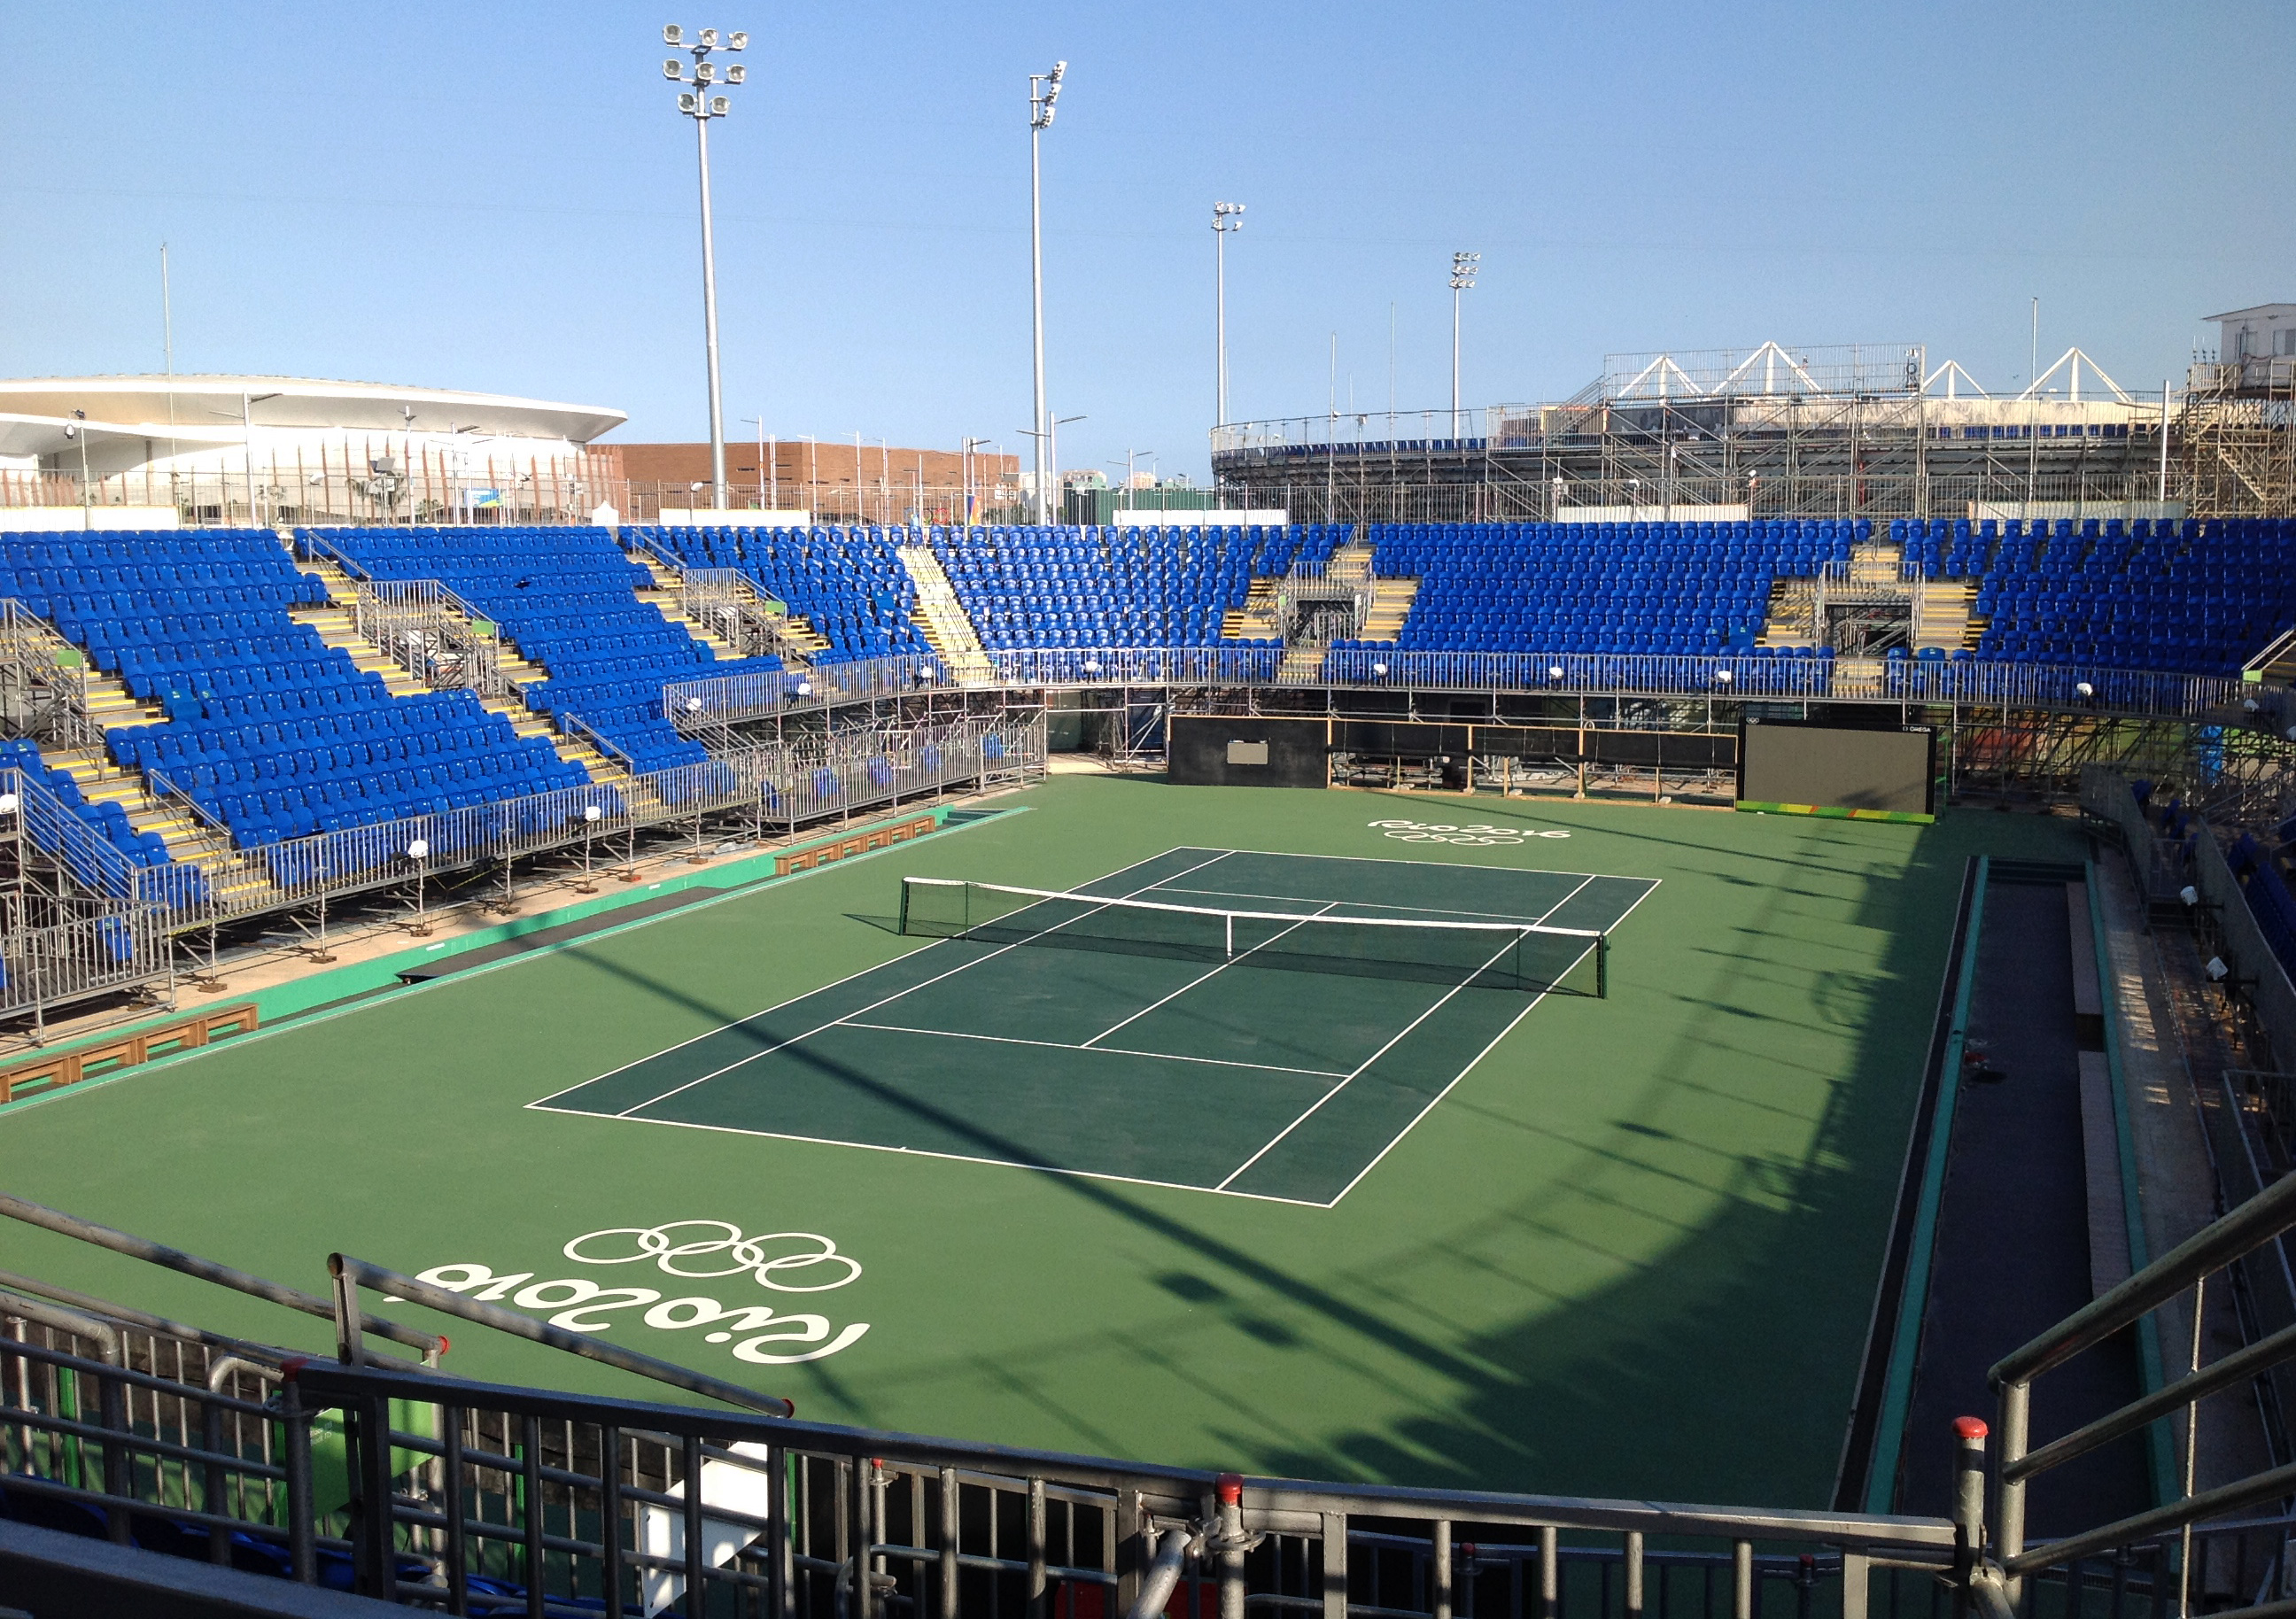
structure, travel, america, stadium, baseball field, olympics, south, 2016, competition, arena, de, tennis, sports, latin, rio, brasil, centre, brazil, venue, janeiro, olimpiada, igrzyska, olimpijskie, baseball park, geographical feature, luxury vehicle, sport venue, soccer specific stadium